Geographical pole

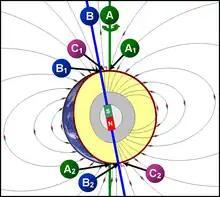
A geographical axis of rotation A (green), and showing the north geographical pole A1, and south geographical pole A2; also showing a magnetic field and the magnetic axis of rotation B (blue), and the north magnetic pole B1, and south magnetic pole B2.

A geographical pole or geographic pole is either of the two points on Earth where its axis of rotation intersects its surface. The North Pole lies in the Arctic Ocean while the South Pole is in Antarctica. North and South poles are also defined for other planets or satellites in the Solar System, with a North pole being on the same side of the invariable plane as Earth's North pole.